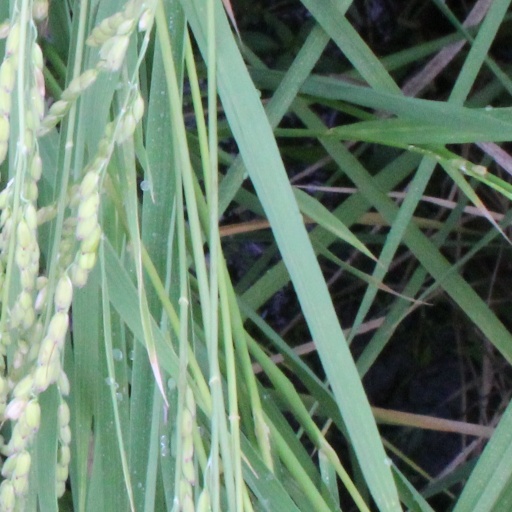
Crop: rice